Kasama Domain

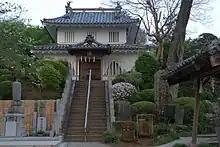
A reconstructed corner tower of Kasama Castle

Kasama Castle was originally the stronghold of the Kasama clan, who ruled the region since the Kamakura period. However, the Kasama were destroyed by Toyotomi Hideyoshi for supporting the Odawara Hōjō, and their lands were given to the Utsunomiya clan, and subsequently to Gamo Hideyuki in 1598. Following the Battle of Sekigahara, Matsudaira Yasushige was promoted to 30,000 "koku" from his previous holding of Kisai Domain and was given the newly created Kasama Doman in 1601. However, he was transferred on to Shinoyama Domain in Tamba Province a few years later in 1608. He was replaced at Kasama by Ogasawara Yoshitsugu, who was then relieved of the domain less than a year later due to financial improprieties.